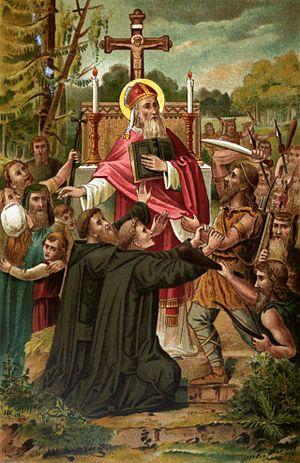
Le premier sacre d'un roi en France est celui de Pépin le Bref, principalement par alliance avec l'Église catholique pour assurer sa légitimité. Il est sacré une première fois en mars 752 par une assemblée d'évêques du royaume des Francs réunie à Soissons et conduite par l'archevêque de Mayence, Boniface. Le dimanche 28 janvier 754, il est sacré une deuxième fois à Saint-Denis par le pape Étienne II qui donne aussi l'onction à ses deux fils, et bénit son épouse Bertrade ou Berthe de Laon. Le premier monarque français à être couronné et sacré dans la cathédrale de Reims est Louis le Pieux en octobre 816.